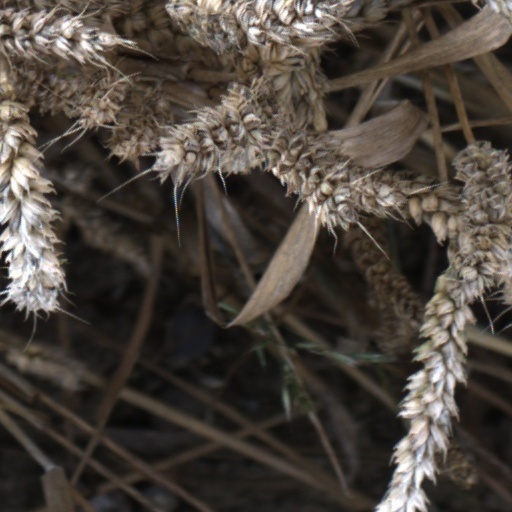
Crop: wheat